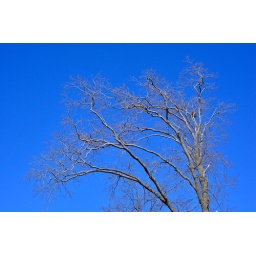
A bare tree strikes a magnificent form against the clear winter sky here in Crestline.